Brian Keating

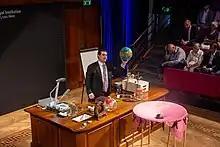
Keating presenting at the Royal Institution in 2023

Keating has hosted the Clarke Center "Into the Impossible" podcast since 2016. It takes its name from the second of Clarke's three laws: "The only way of discovering the limits of the possible is to venture a little way past them "into the impossible"." Each episode is a long-form conversation with nobel laureates, scientists, writers and other notable individuals such as Stephen C. Meyer (an advocate of intelligent design), Noam Chomsky, Eric Weinstein, Jill Tarter, Sara Seager, and nobel prize winners interviewed for his books, lasting around an hour. it has hosted 11 Nobel Prize winners and two recipients of the Pulitzer Prize. It reached 200,000 subscribers in 2024.